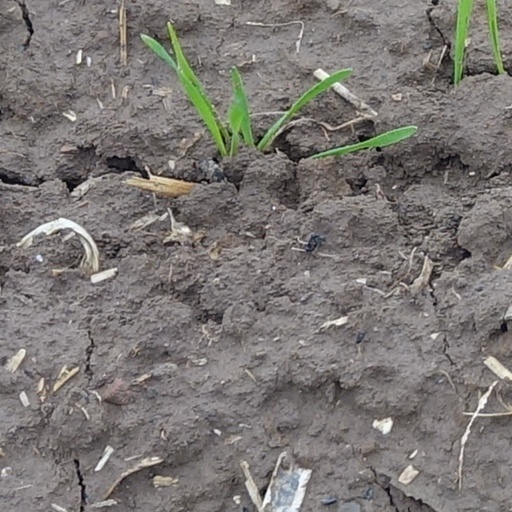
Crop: wheat